Flöha station

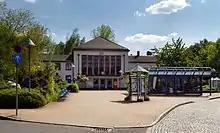
Flöha station building and station forecourt (May 2008)

The station now has three covered platforms with two platform tracks each and a siding. The platforms can be reached by a passenger subway running all the way under the station from the entrance building to the town.